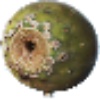
Label: Cactus fruit 1